Nielsen Pool House

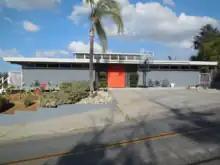

The Nielsen Pool House is Riverside City Landmark #134, the former residence of noted architectural engineer Svend Nielsen. The home was designed and engineered by Nielsen, who began construction in 1964. Nielsen and his family resided in the home from its completion in 1966 until 1988. Nielsen and his wife were immigrants from Denmark and the home is quintessentially representative of Mid-Century Modern architecture. As a representation of Mid-Century Modern Architecture, the home features ribbon windows, soffit lighting, built in units, a flat roof and multiple sputnik light fixtures.